Spanish invasion of Portugal (1762)

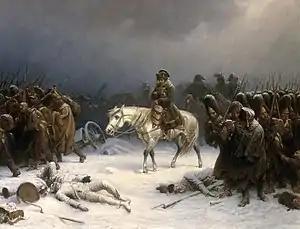
"Napoleon's withdrawal from Russia", a painting by Adolph Northen. The Russians in 1812, similarly to the Anglo-Portuguese in 1762, did not need to win one single battle to defeat the invading army -Indeed, they lost all the battles and all the main cities of the Russian empire (including Moscow).Yet, and again like the Anglo-Portuguese in 1762 and 1810, the Russians, using a scorched-earth policy and the guerrillas to disrupt the enemy's supply lines, compelled Napoleon to retreat with an even greater proportional loss than that experienced by Aranda in Portugal in 1762.

The invading army was suffering terrible losses inflicted by the guerrillas, hunger, desertions, and disease; its situation becoming more and more untenable. Sooner or later, the Franco-Spanish army would have to retreat in a very shattered condition: